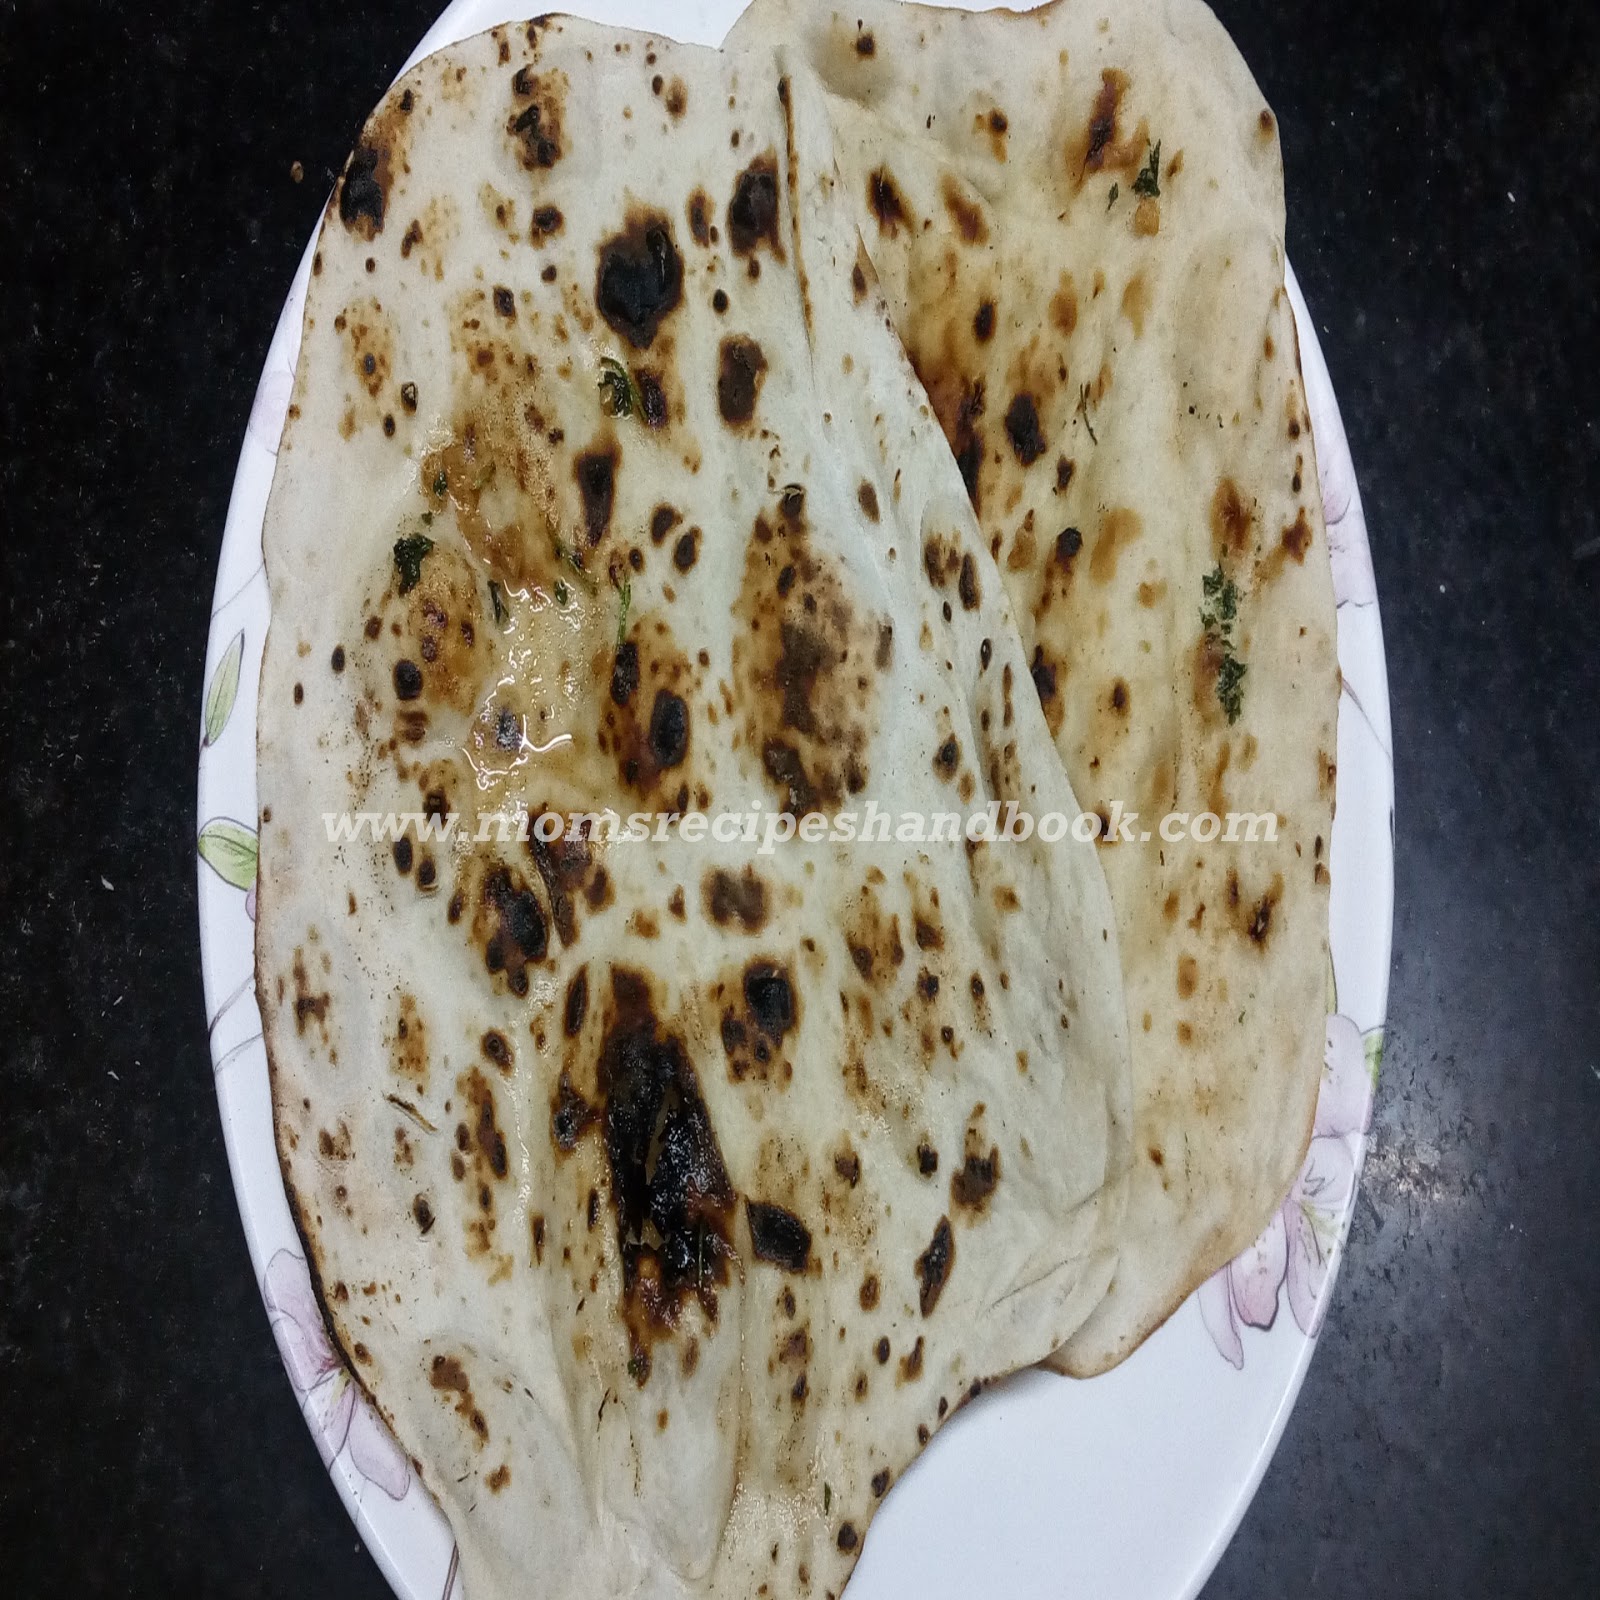
Dish: butter_naan